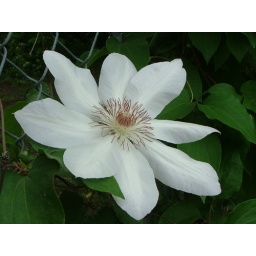
A flower growing on the fence in the yard...